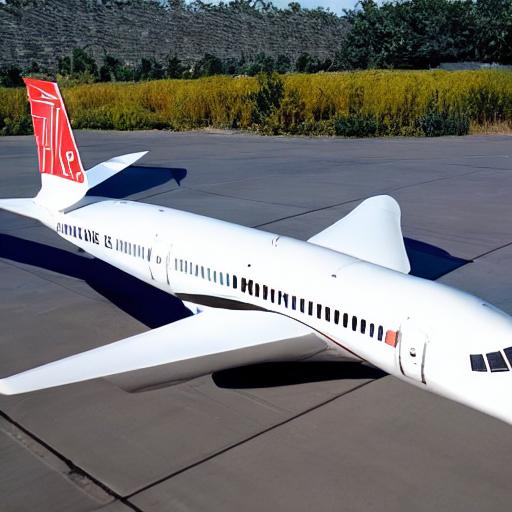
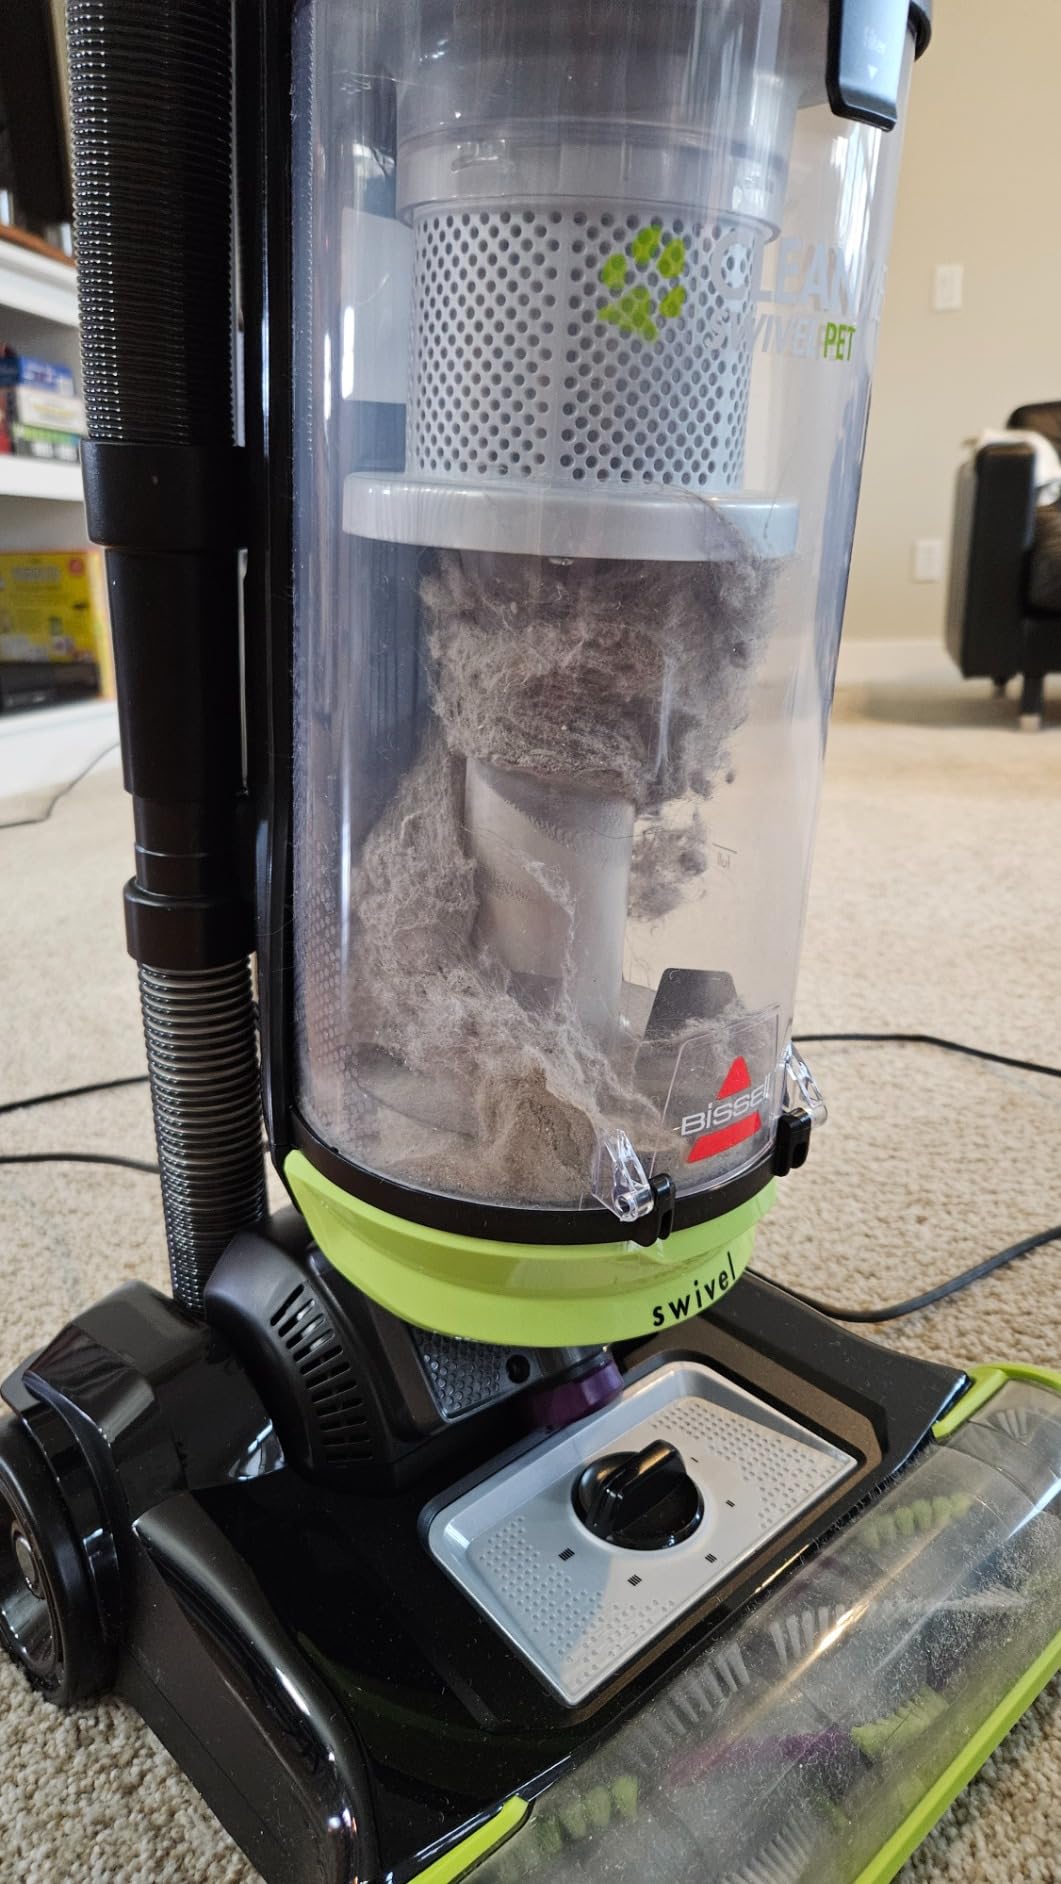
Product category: items_vacuum
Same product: no